Cystic fibrosis and race

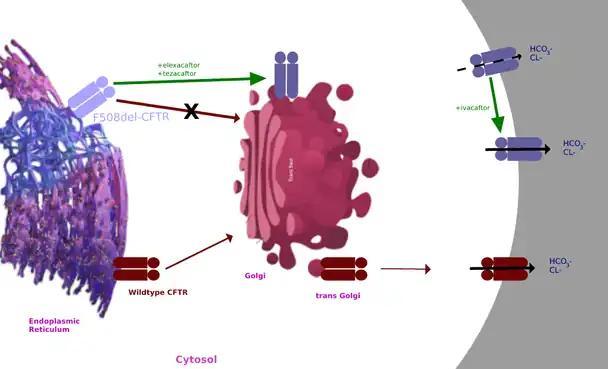
Mechanism of action of Elexacaftor/tezacaftor/ivacaftor.

A personalized fitness plan can aid in airway clearance, improve energy, increase lung function, and help the overall health of the patient.